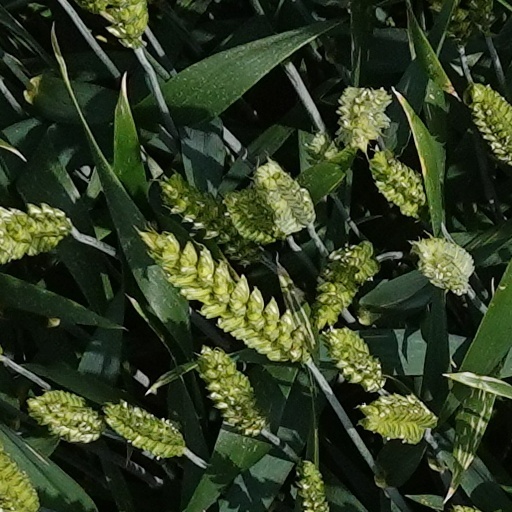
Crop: wheat